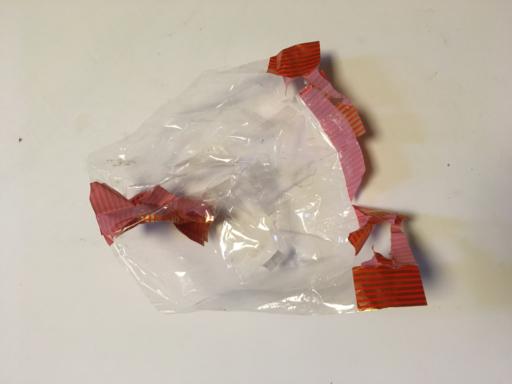
Label: paper